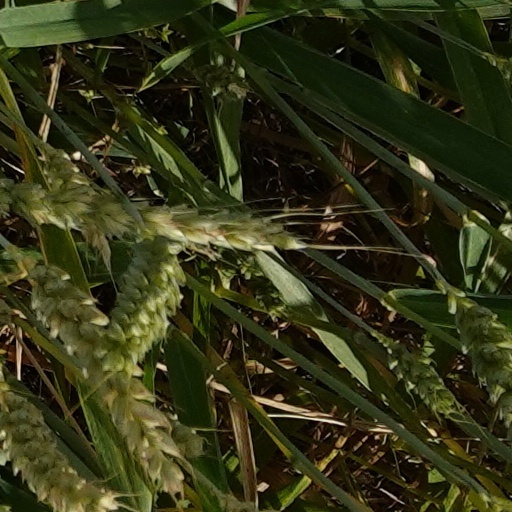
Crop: wheat